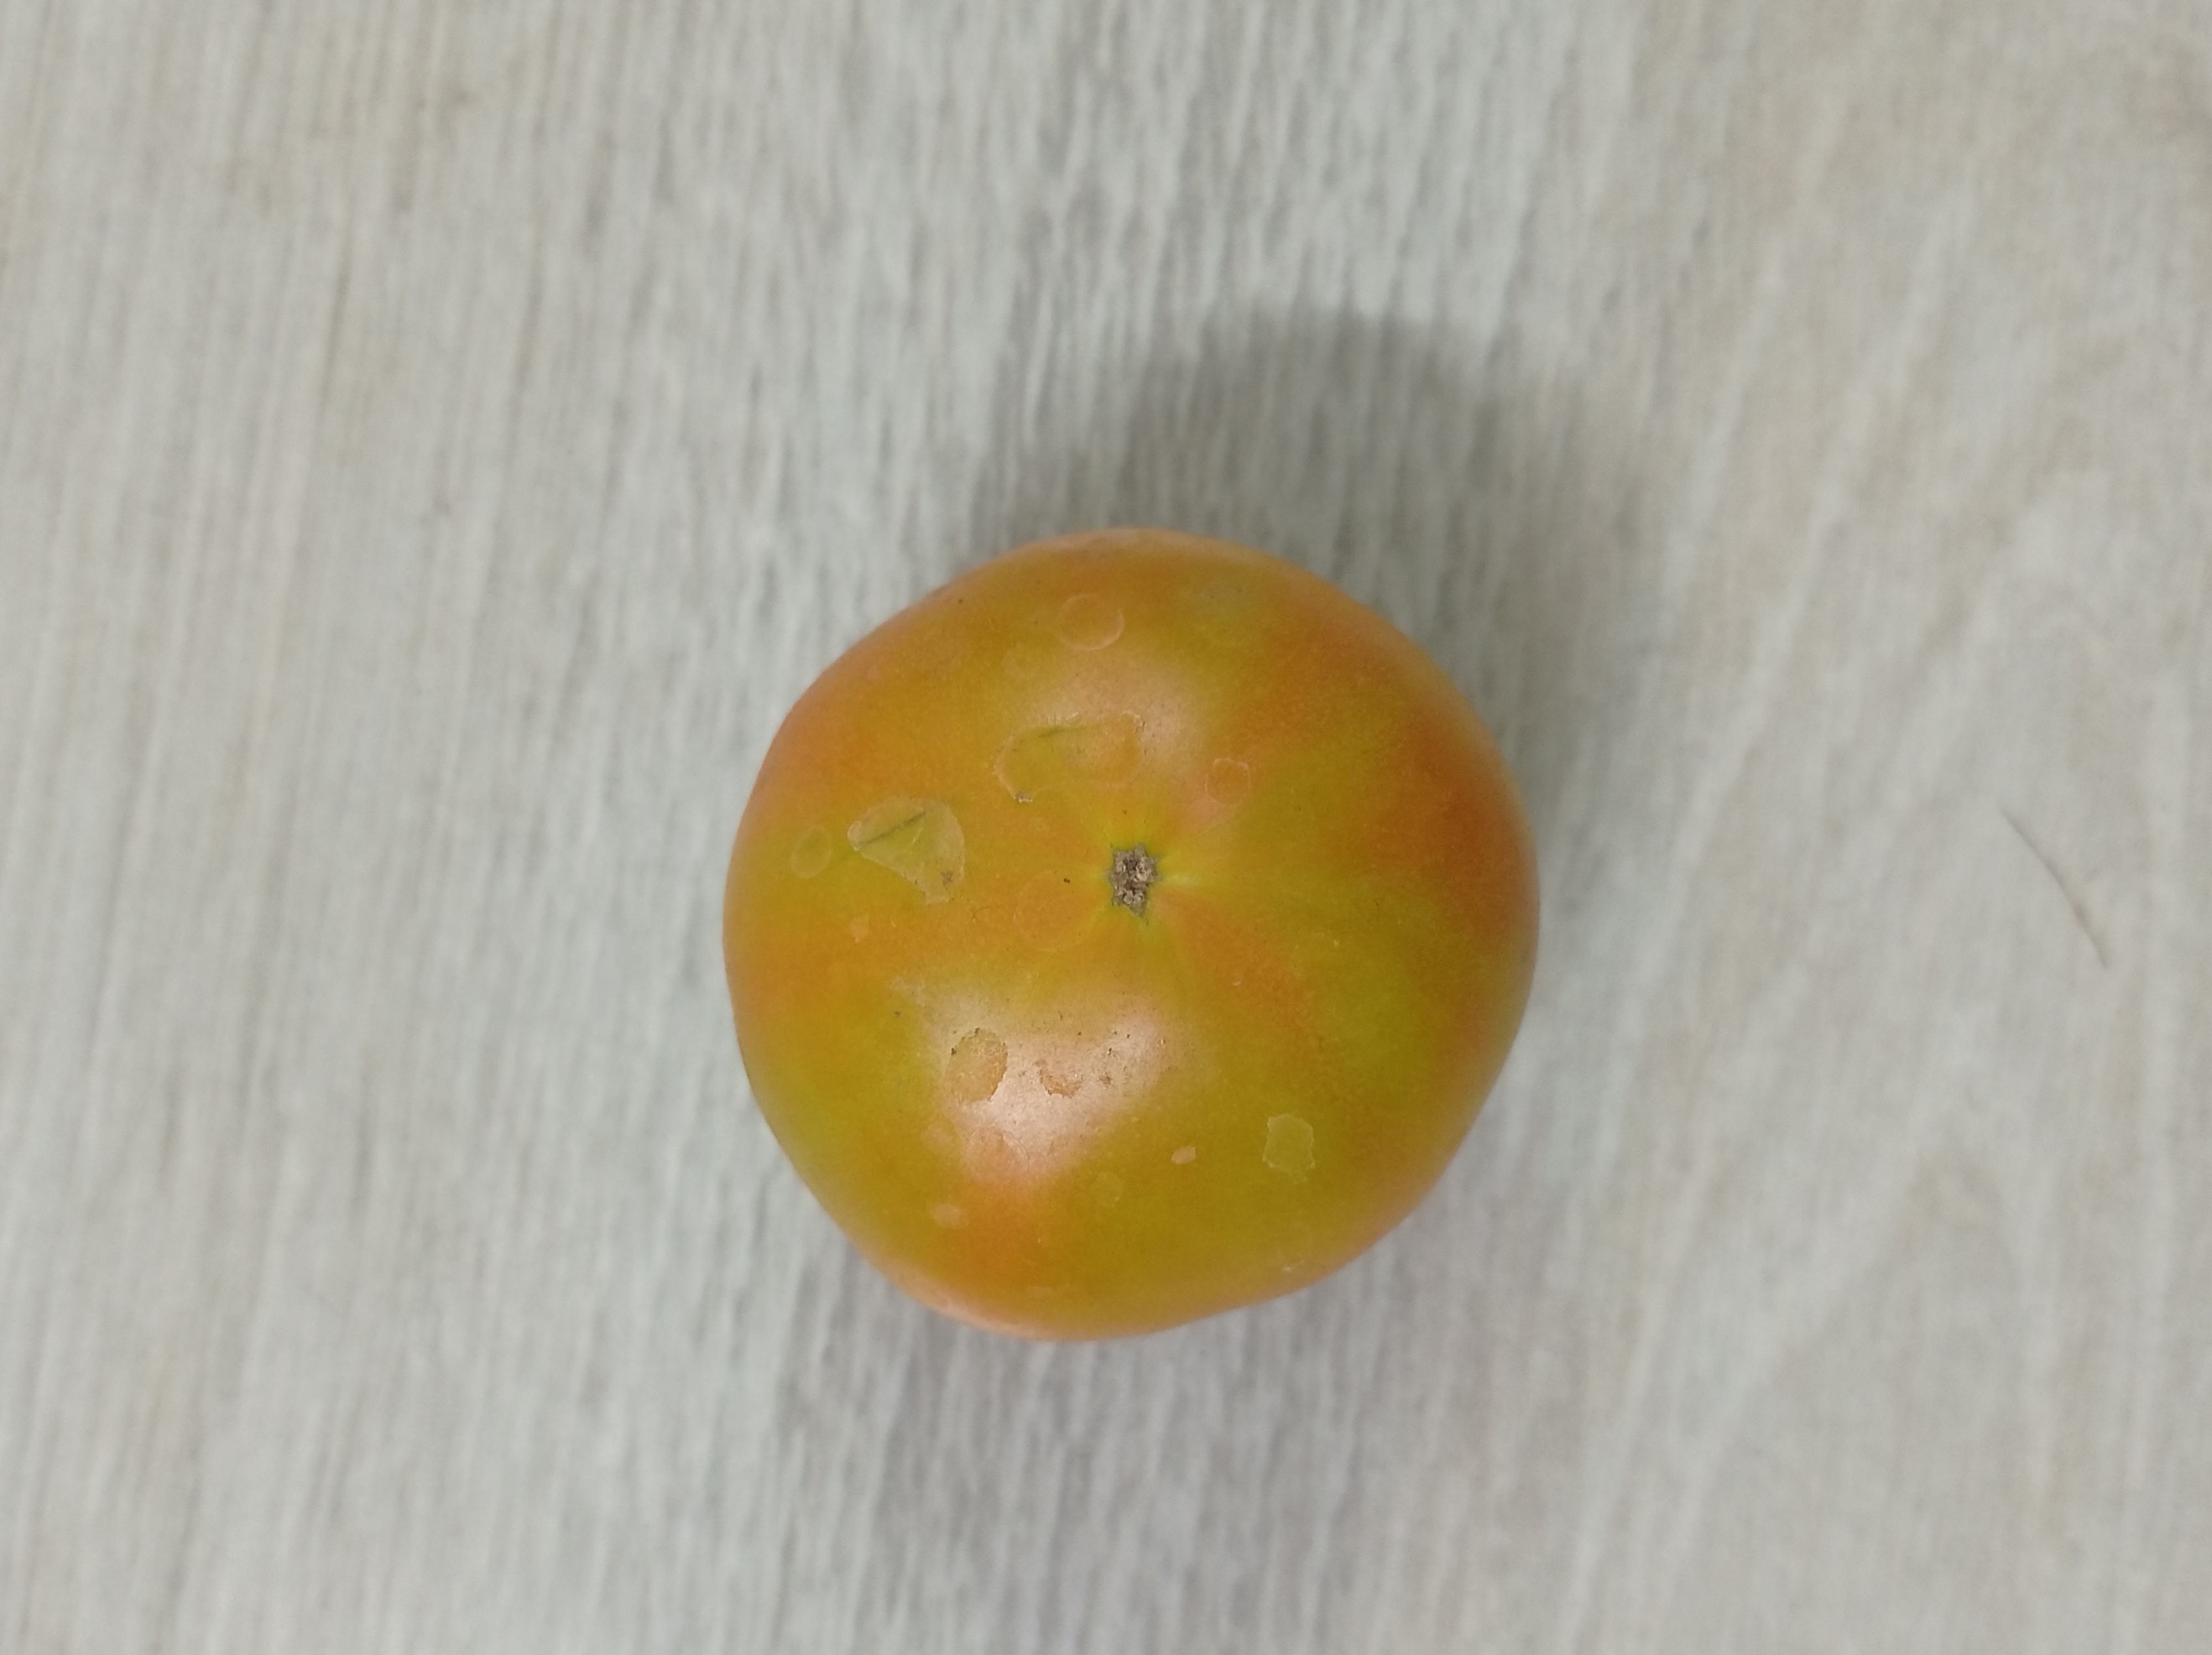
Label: Fresh